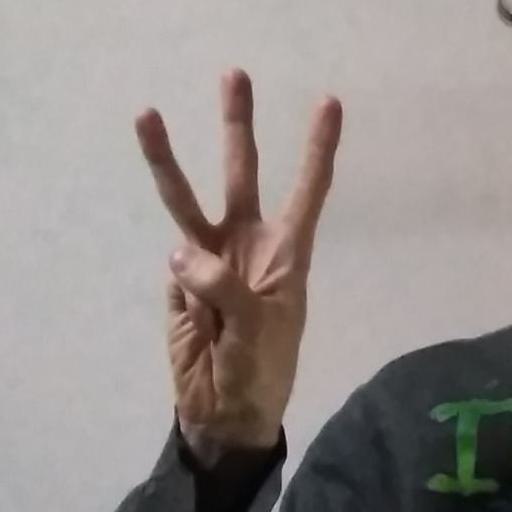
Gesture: three